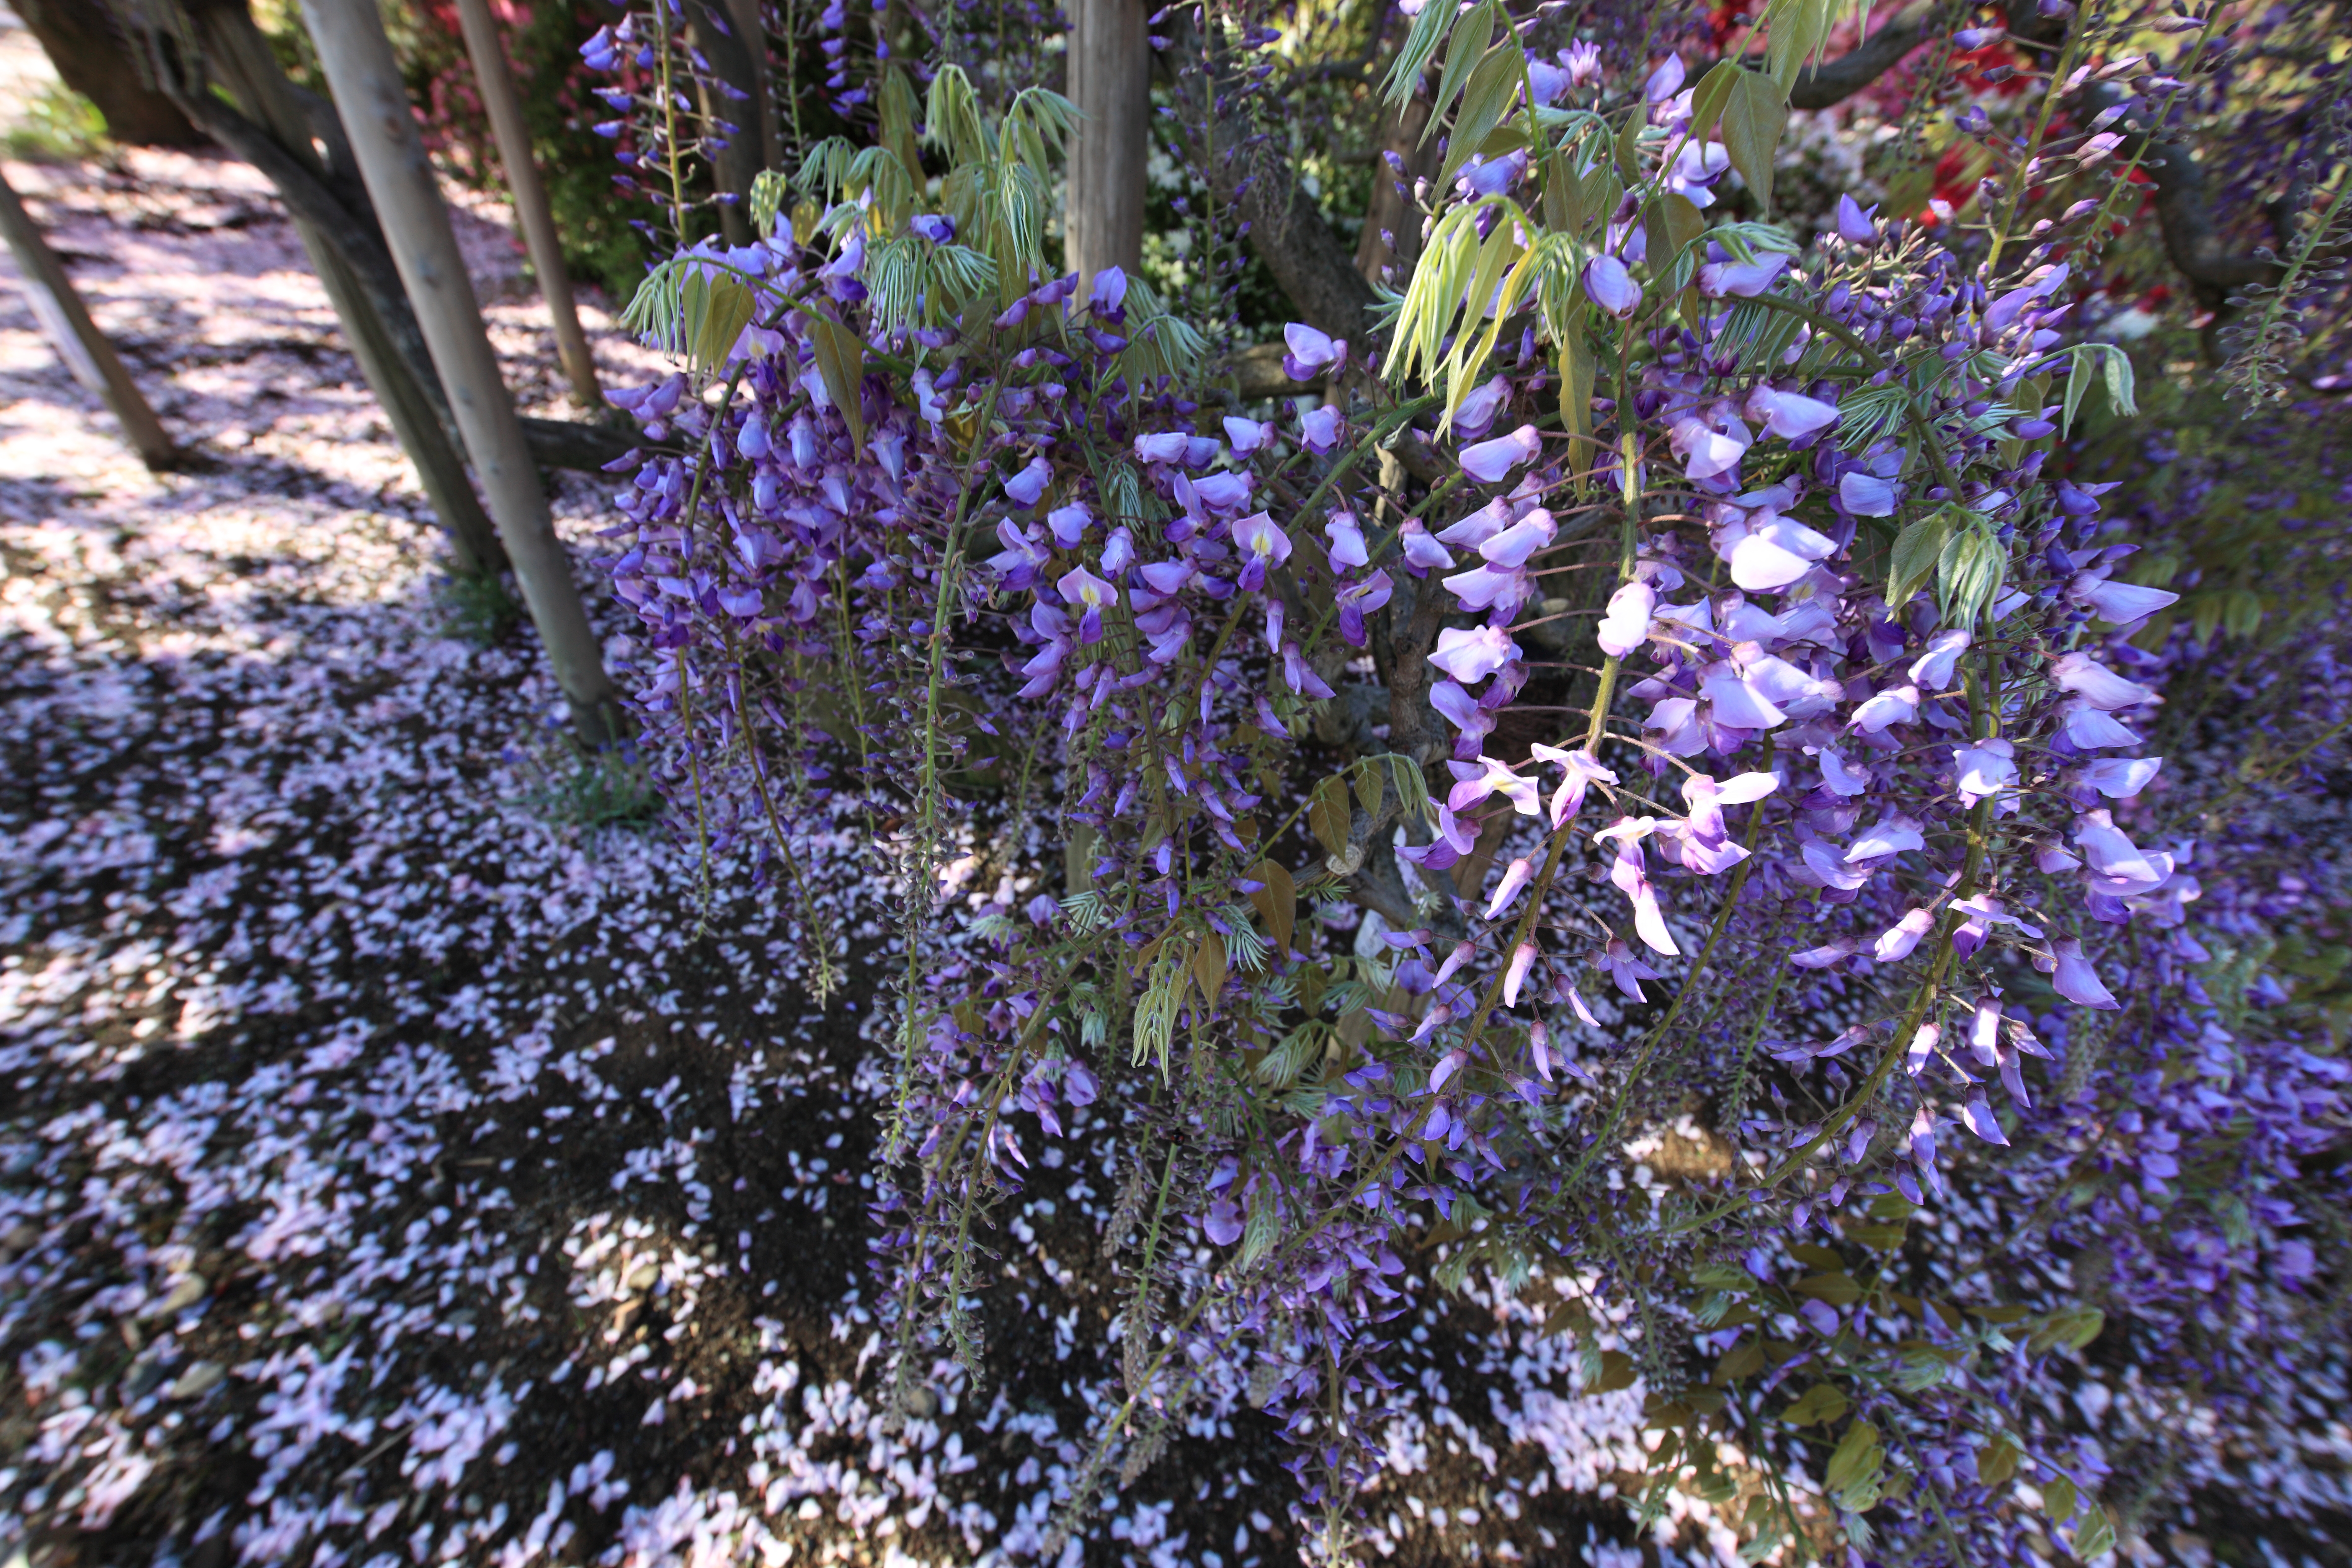
plant, flower, high, herb, garden, flora, lavender, wildflower, japanese, shrub, 5d, hires, markii, wisteria, hi, res, resolution, floribunda, flowering plant, land plant, english lavender, breckland thyme